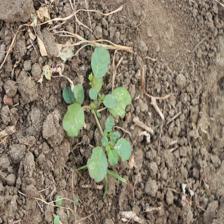
Label: BroadLeafWeed